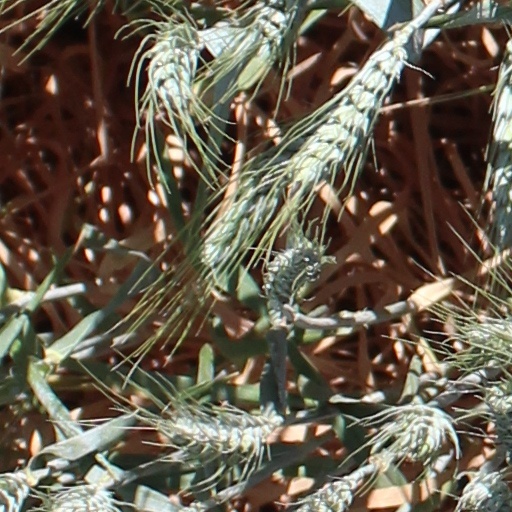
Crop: wheat